Howard Nathaniel Lee

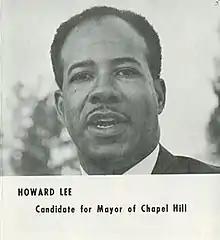
Lee in a pamphlet publishedduring his 1969 mayoral campaign

Howard Nathaniel Lee (born July 28, 1934) is an American politician who served as Mayor of Chapel Hill, North Carolina, from 1969 to 1975. He was the first African-American mayor elected in Chapel Hill, and the first African American to be elected mayor of any majority-white city in the South.